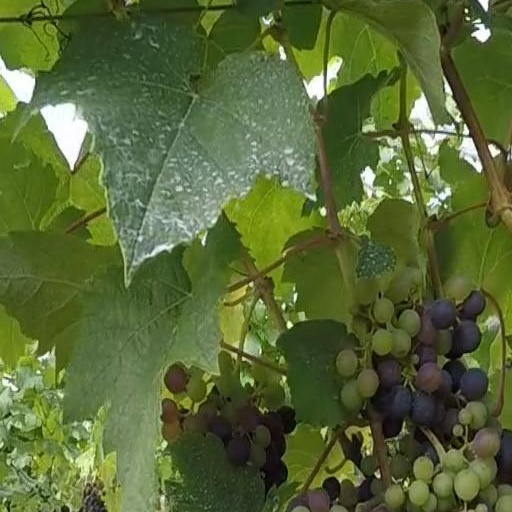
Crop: grape